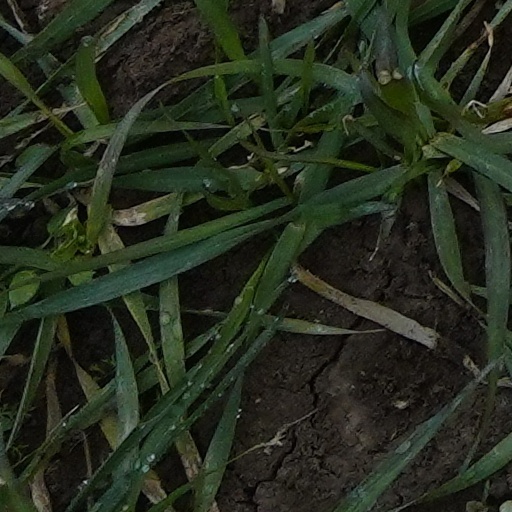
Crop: wheat